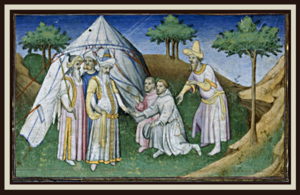
Les frères Polo rencontrent Qubilaï, vers 1410-1412, in Recueil de manuscrits traduit en français par Jean le Long, contenant Marco Polo.- Le Livre des merveilles